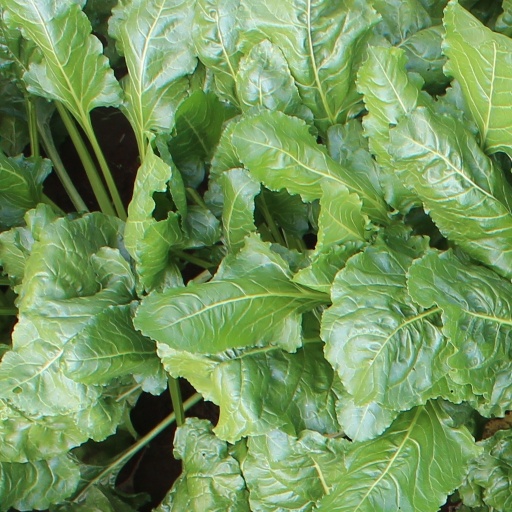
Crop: sugar beet